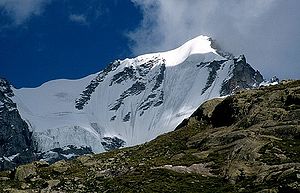
Gran Paradiso
Gran Paradiso set fra Rifugio Vittorio Emanuele
Gran Paradiso er det højeste bjerg i den italienske del af De graiiske Alper. Bjerget ligger i regionen Aostadalen, i det nordvestlige Italia. Bjergtoppen ligger i nærheden af Mont Blanc og grænsen til Frankrig, men hele bjerget ligger på italiensk side.